Question: Please indicate a possible affordance area of the drink_with_bottle that can be used for drinking
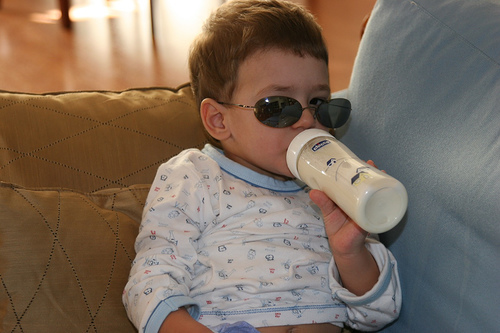
Answer: [285.5, 126.5, 404.5, 230.5]